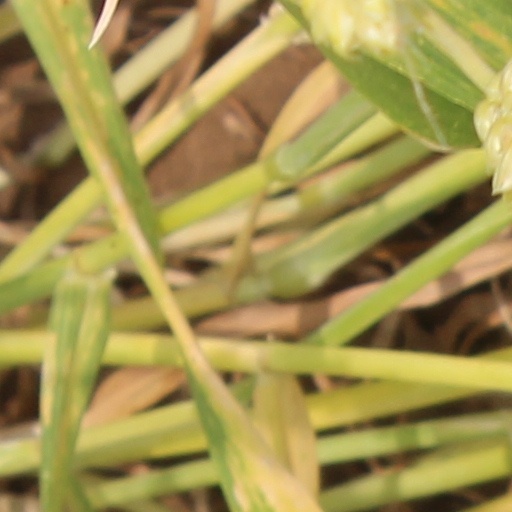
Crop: wheat